Louis Marie Turreau

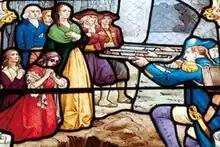
Stained glass depicting massacres by the Colonnes Infernales under Turreau

In the spring of 1794, the government with the approval of Lazare Carnot sent the Infernal columns, under the direction of General Turreau through the Vendée to suppress counter-revolutionary forces. It cost the lives of 1% of the French population.